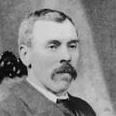
Age: 89